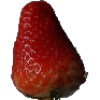
Label: Strawberry 1